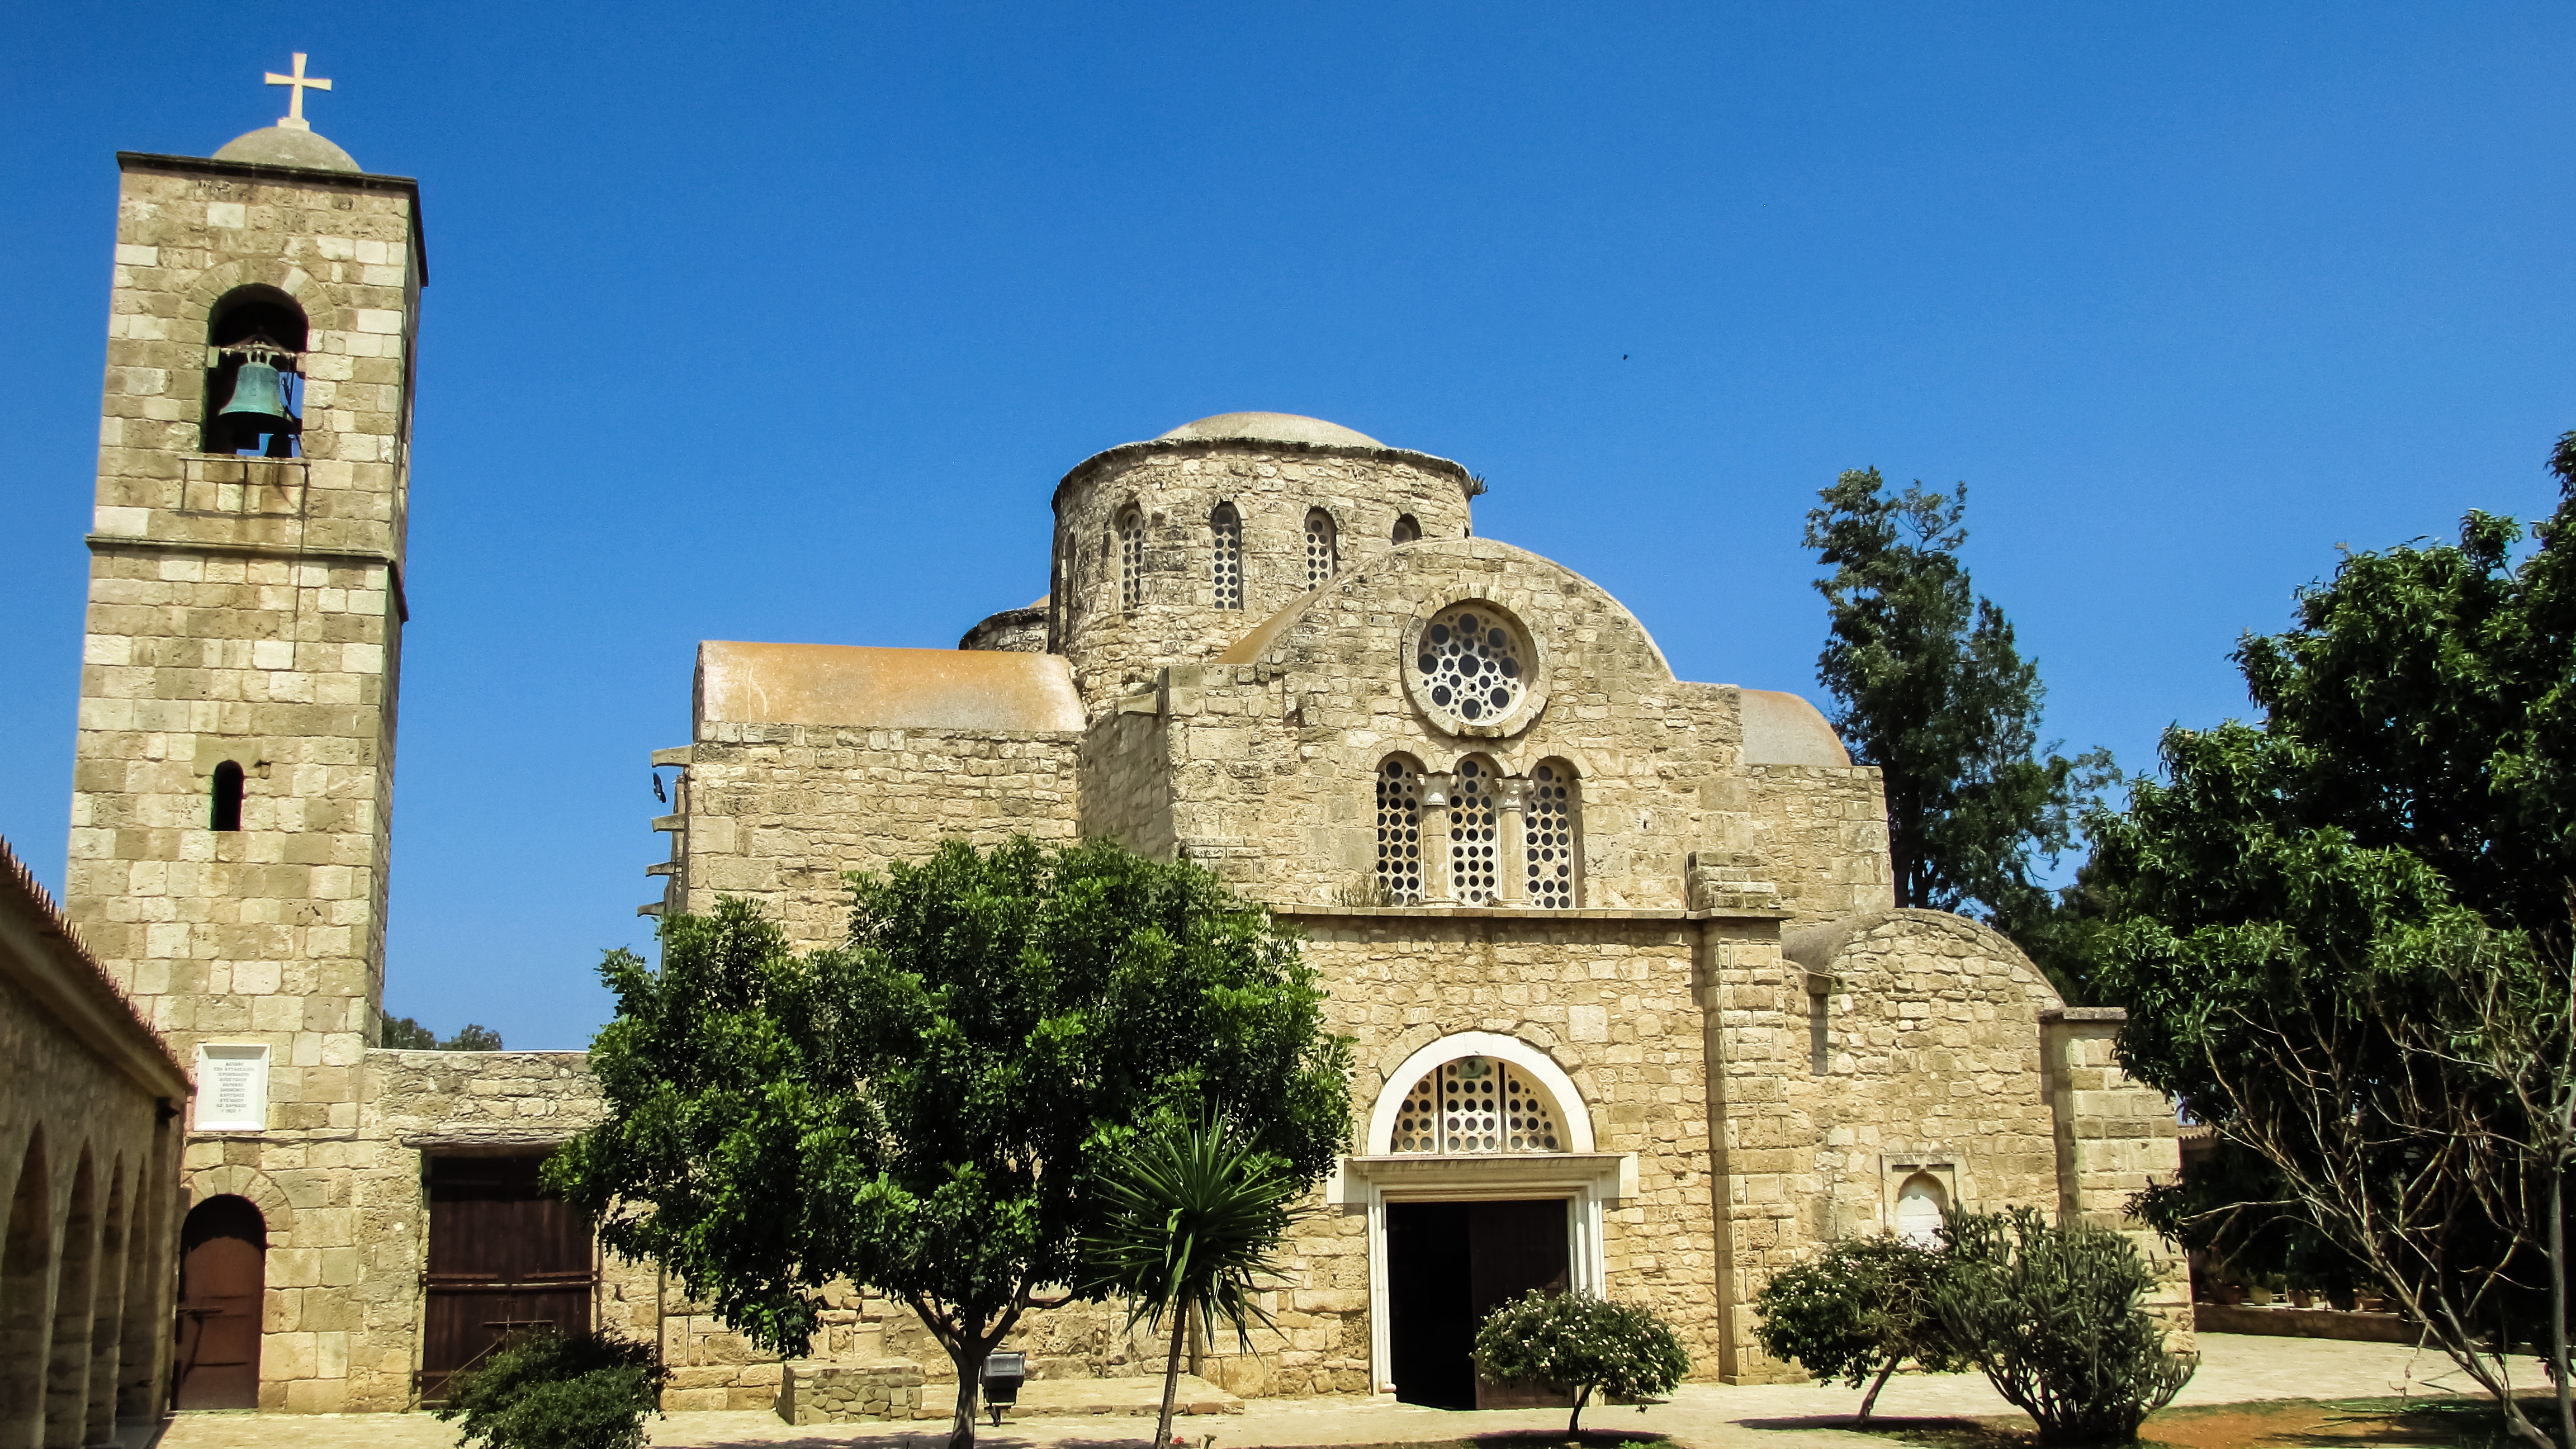
building, old, monument, religion, sightseeing, church, cathedral, chapel, place of worship, monastery, synagogue, historical, cyprus, historic site, famagusta, ayios varnavas, byzantine architecture, spanish missions in california